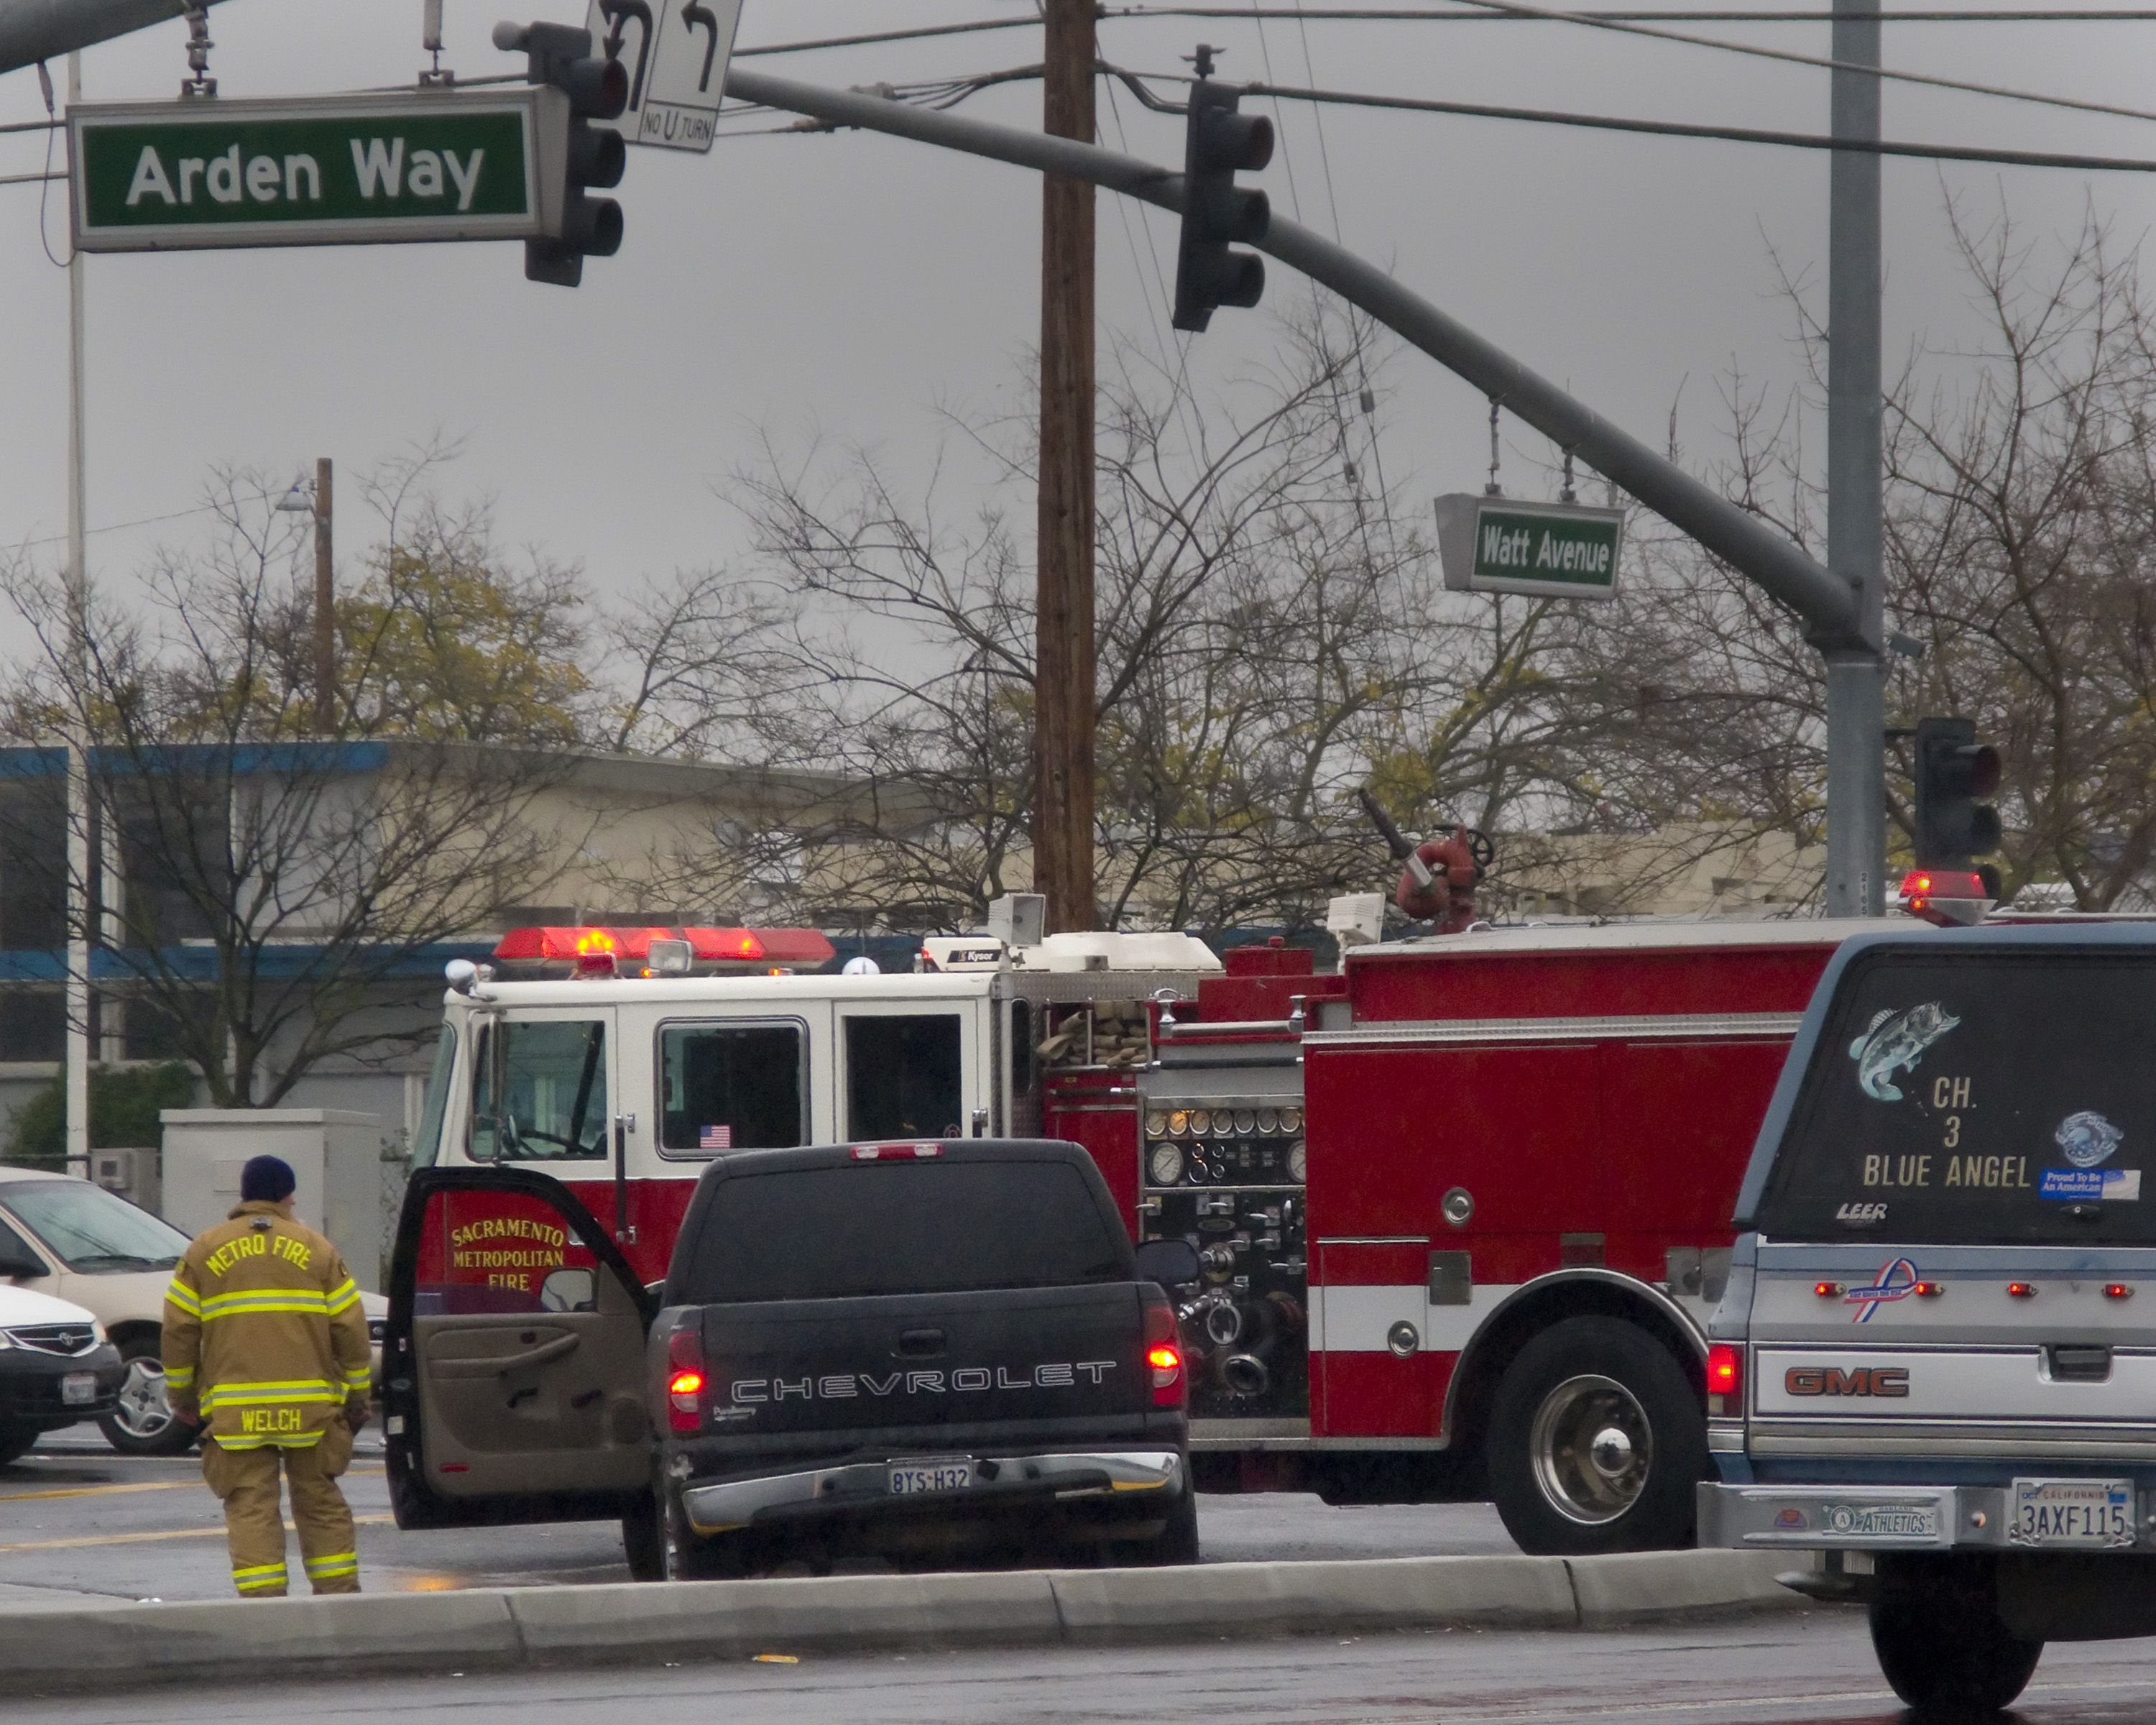
transport, truck, vehicle, public transport, emergency service, fire department, sacramento, sacramentometrofire, fire apparatus, emergency vehicle